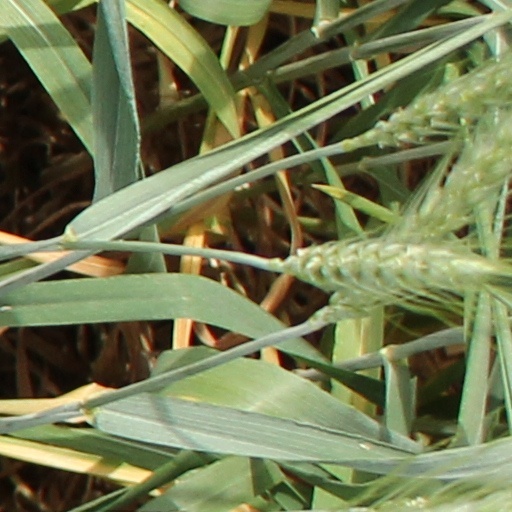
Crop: wheat